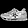
Label: Sneaker